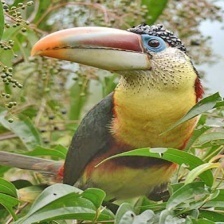
Species: CURL CRESTED ARACURI
Scientific name: PTEROGLOSSUS BEAUHARNAESII
ImageNet parent category: toucan